Dobřichovice

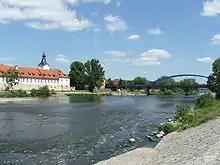
Berounka River and the castle

Dobřichovice is located about southwest of Prague. The northern part of the municipal territory is located in the Hořovice Uplands, the southern part in the Brdy Highlands. The highest point is the Dobřich hill at above sea level. The town lies on both banks of the Berounka River.